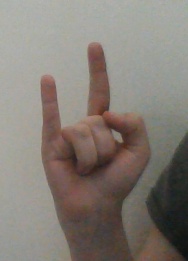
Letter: la